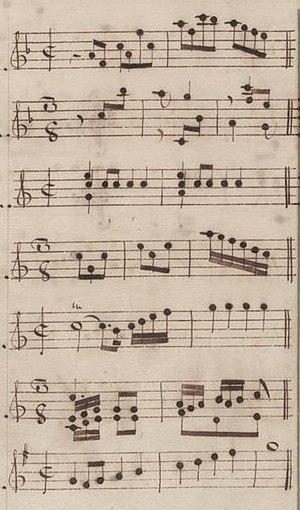
Table du volume X des manuscrits de Venise (incipit des sonates 1 à 7, K. 418 à 424).
Le tableau suivant liste les sonates pour clavier composées par Domenico Scarlatti en suivant les catalogues musicologiques, les sources manuscrites et les premières éditions ; il permet leur concordance.